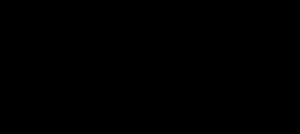
L'oxyde de styrène est un composé chimique de formule C₆H₅–C₂H₃O. Il se présente sous la forme d'un liquide combustible incolore faiblement volatil à l'odeur aromatique, faiblement soluble dans l'eau. Il s'agit d'un époxyde aromatique qui peut être obtenu à partir du styrène C₆H₅CH=CH₂ sous l'action de l'acide perbenzoïque C₆H₅COOOH :
L'acide perbenzoïque, ou acide peroxybenzoïque, est un composé chimique de formule C₆H₅COOOH. Il s'agit d'un peracide aromatique solide pouvant être obtenu par l'action du peroxyde d'hydrogène H₂O₂ sur l'acide benzoïque C₆H₅COOH, ou par traitement du peroxyde de benzoyle C₆H₅COO–OOCC₆H₅ par le méthanolate de sodium CH₃ONa.